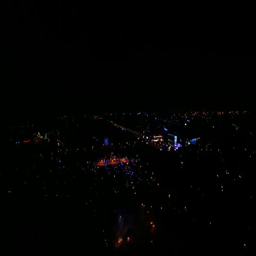
aerial view of the fireworks at night